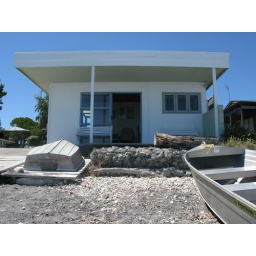
You can't get much closer to the lake than this - unless you're already in a boat